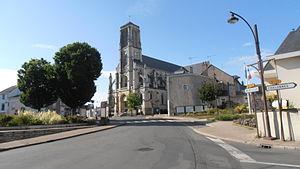
église de la pommeraye
Mauges-sur-Loire est une commune française située dans le département de Maine-et-Loire, en région Pays-de-la-Loire, créée le 15 décembre 2015. Elle est issue de la fusion des communes de l'ancienne communauté de communes du canton de Saint-Florent-le-Vieil. Située au nord-est des Mauges, elle borde la Loire.
La Pommeraye est une ancienne commune française située dans le département de Maine-et-Loire, en région Pays de la Loire, devenue le 15 décembre 2015 une commune déléguée de la commune nouvelle de Mauges-sur-Loire.